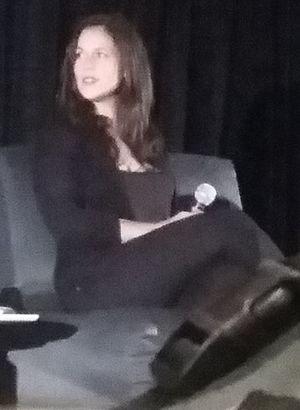
Ma photo de Victoria Sánchez à Montréal, Québec, Canada au Comiccon de Montréal 2016.
Victoria Sánchez est une actrice canadienne d'origine espagnole, née le 24 janvier 1976 dans les îles Canaries. Sa famille et elle rejoignent Montréal en 1985.